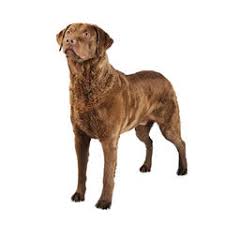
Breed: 215-n000075-Chesapeake_Bay_retriever